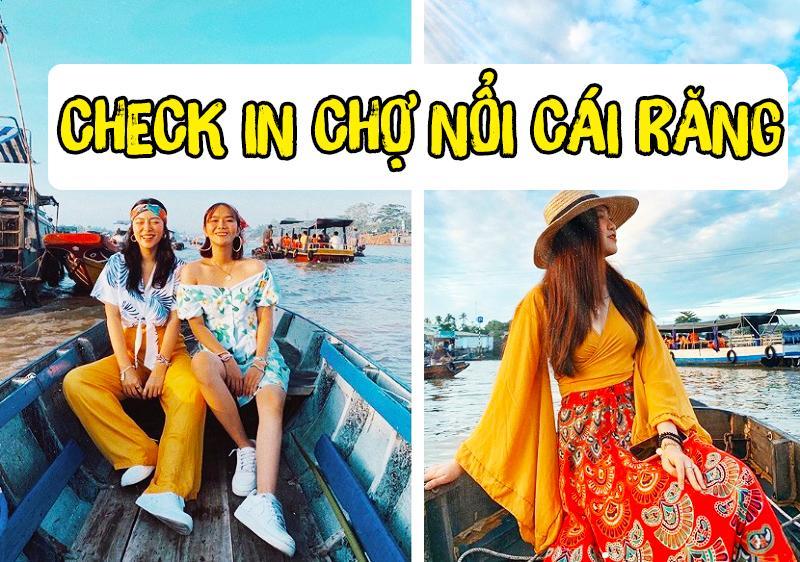
hai bức ảnh chụp những người đang ngồi trên một chiếc thuyền